Michel Jonasz

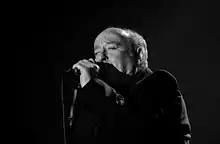
Jonasz in 2017

Michel Jonasz (born 21 January 1947 in Drancy, France) is a French composer-songwriter, singer and actor. His compositions include: "La boîte de jazz", "Joueurs de blues" and "Les vacances au bord de la mer".